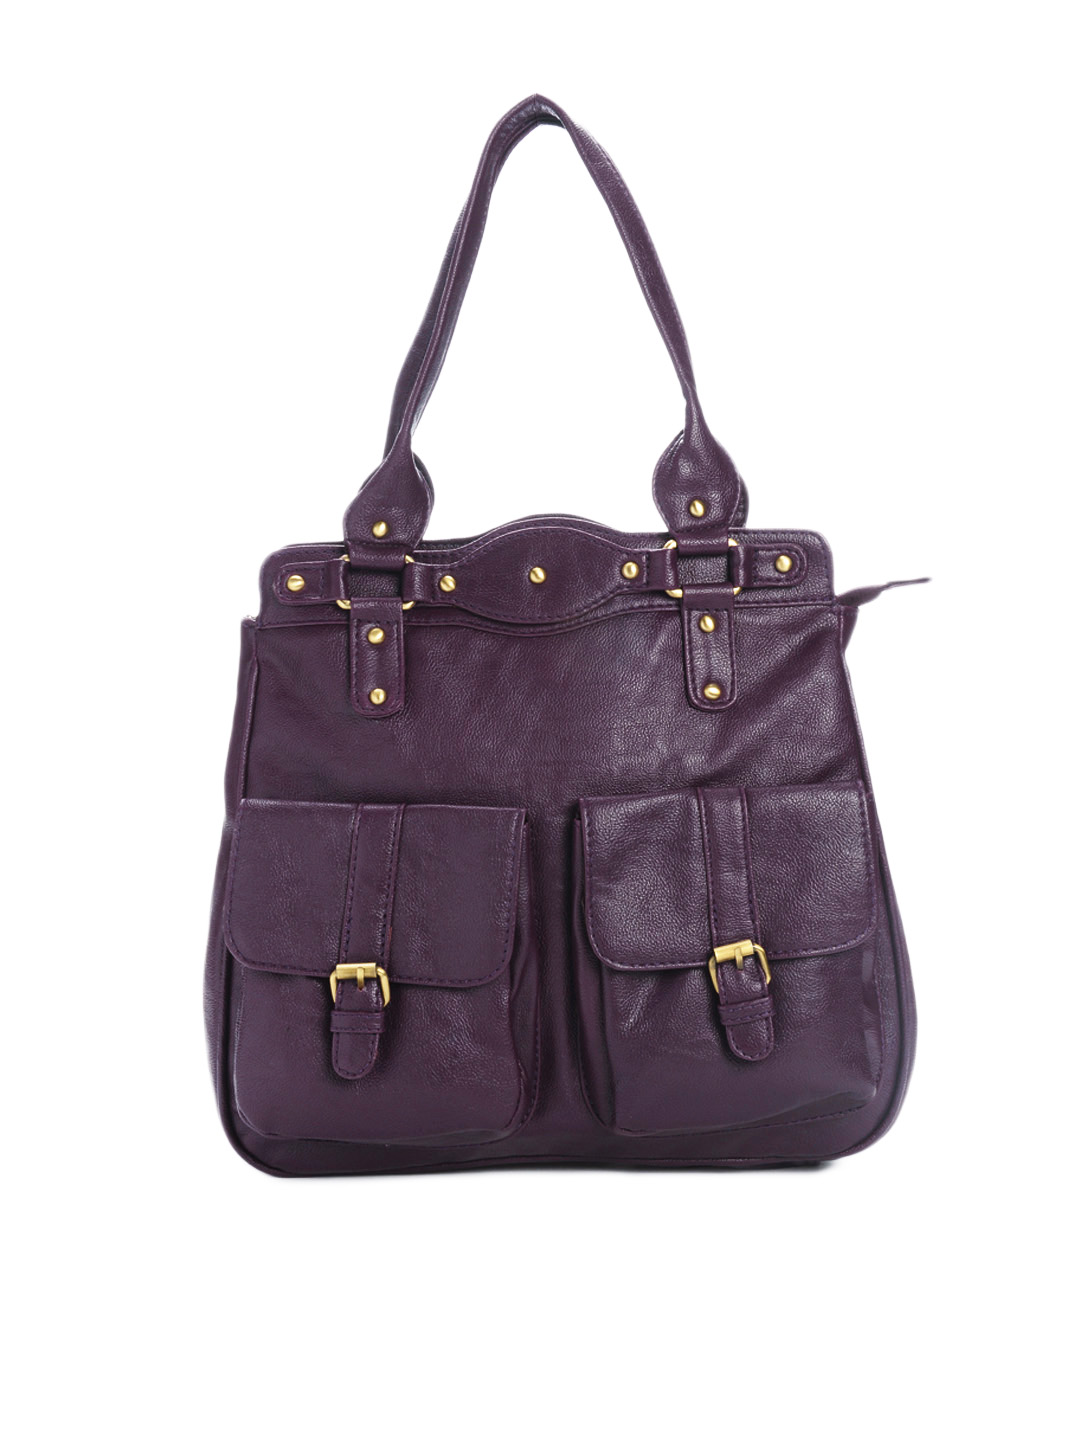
Peperone Women Purple Handbag
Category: Accessories / Bags / Handbags
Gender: Women
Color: Purple
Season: Summer 2012
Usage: Casual